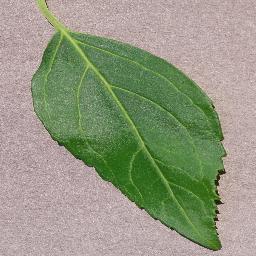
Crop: cherry
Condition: (including_sour)_healthy